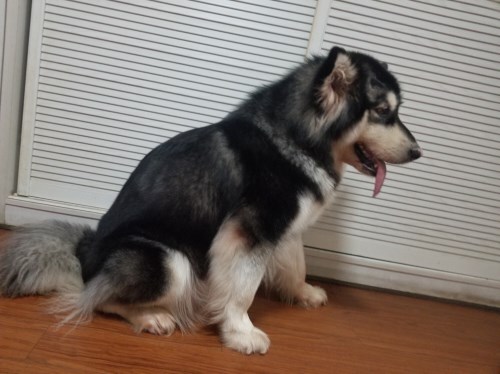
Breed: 1324-n000004-malamute